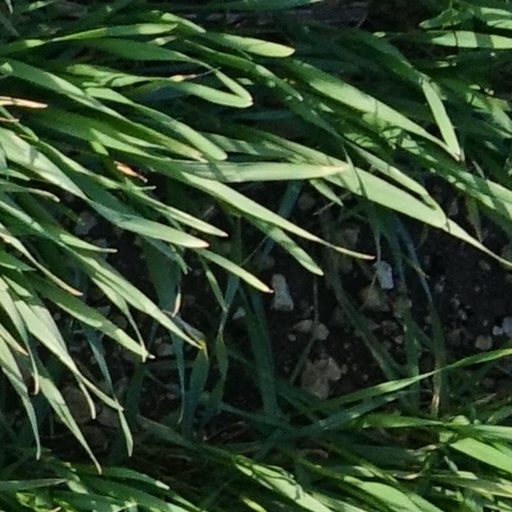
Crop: wheat